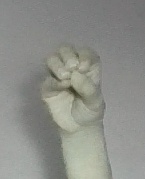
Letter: ha